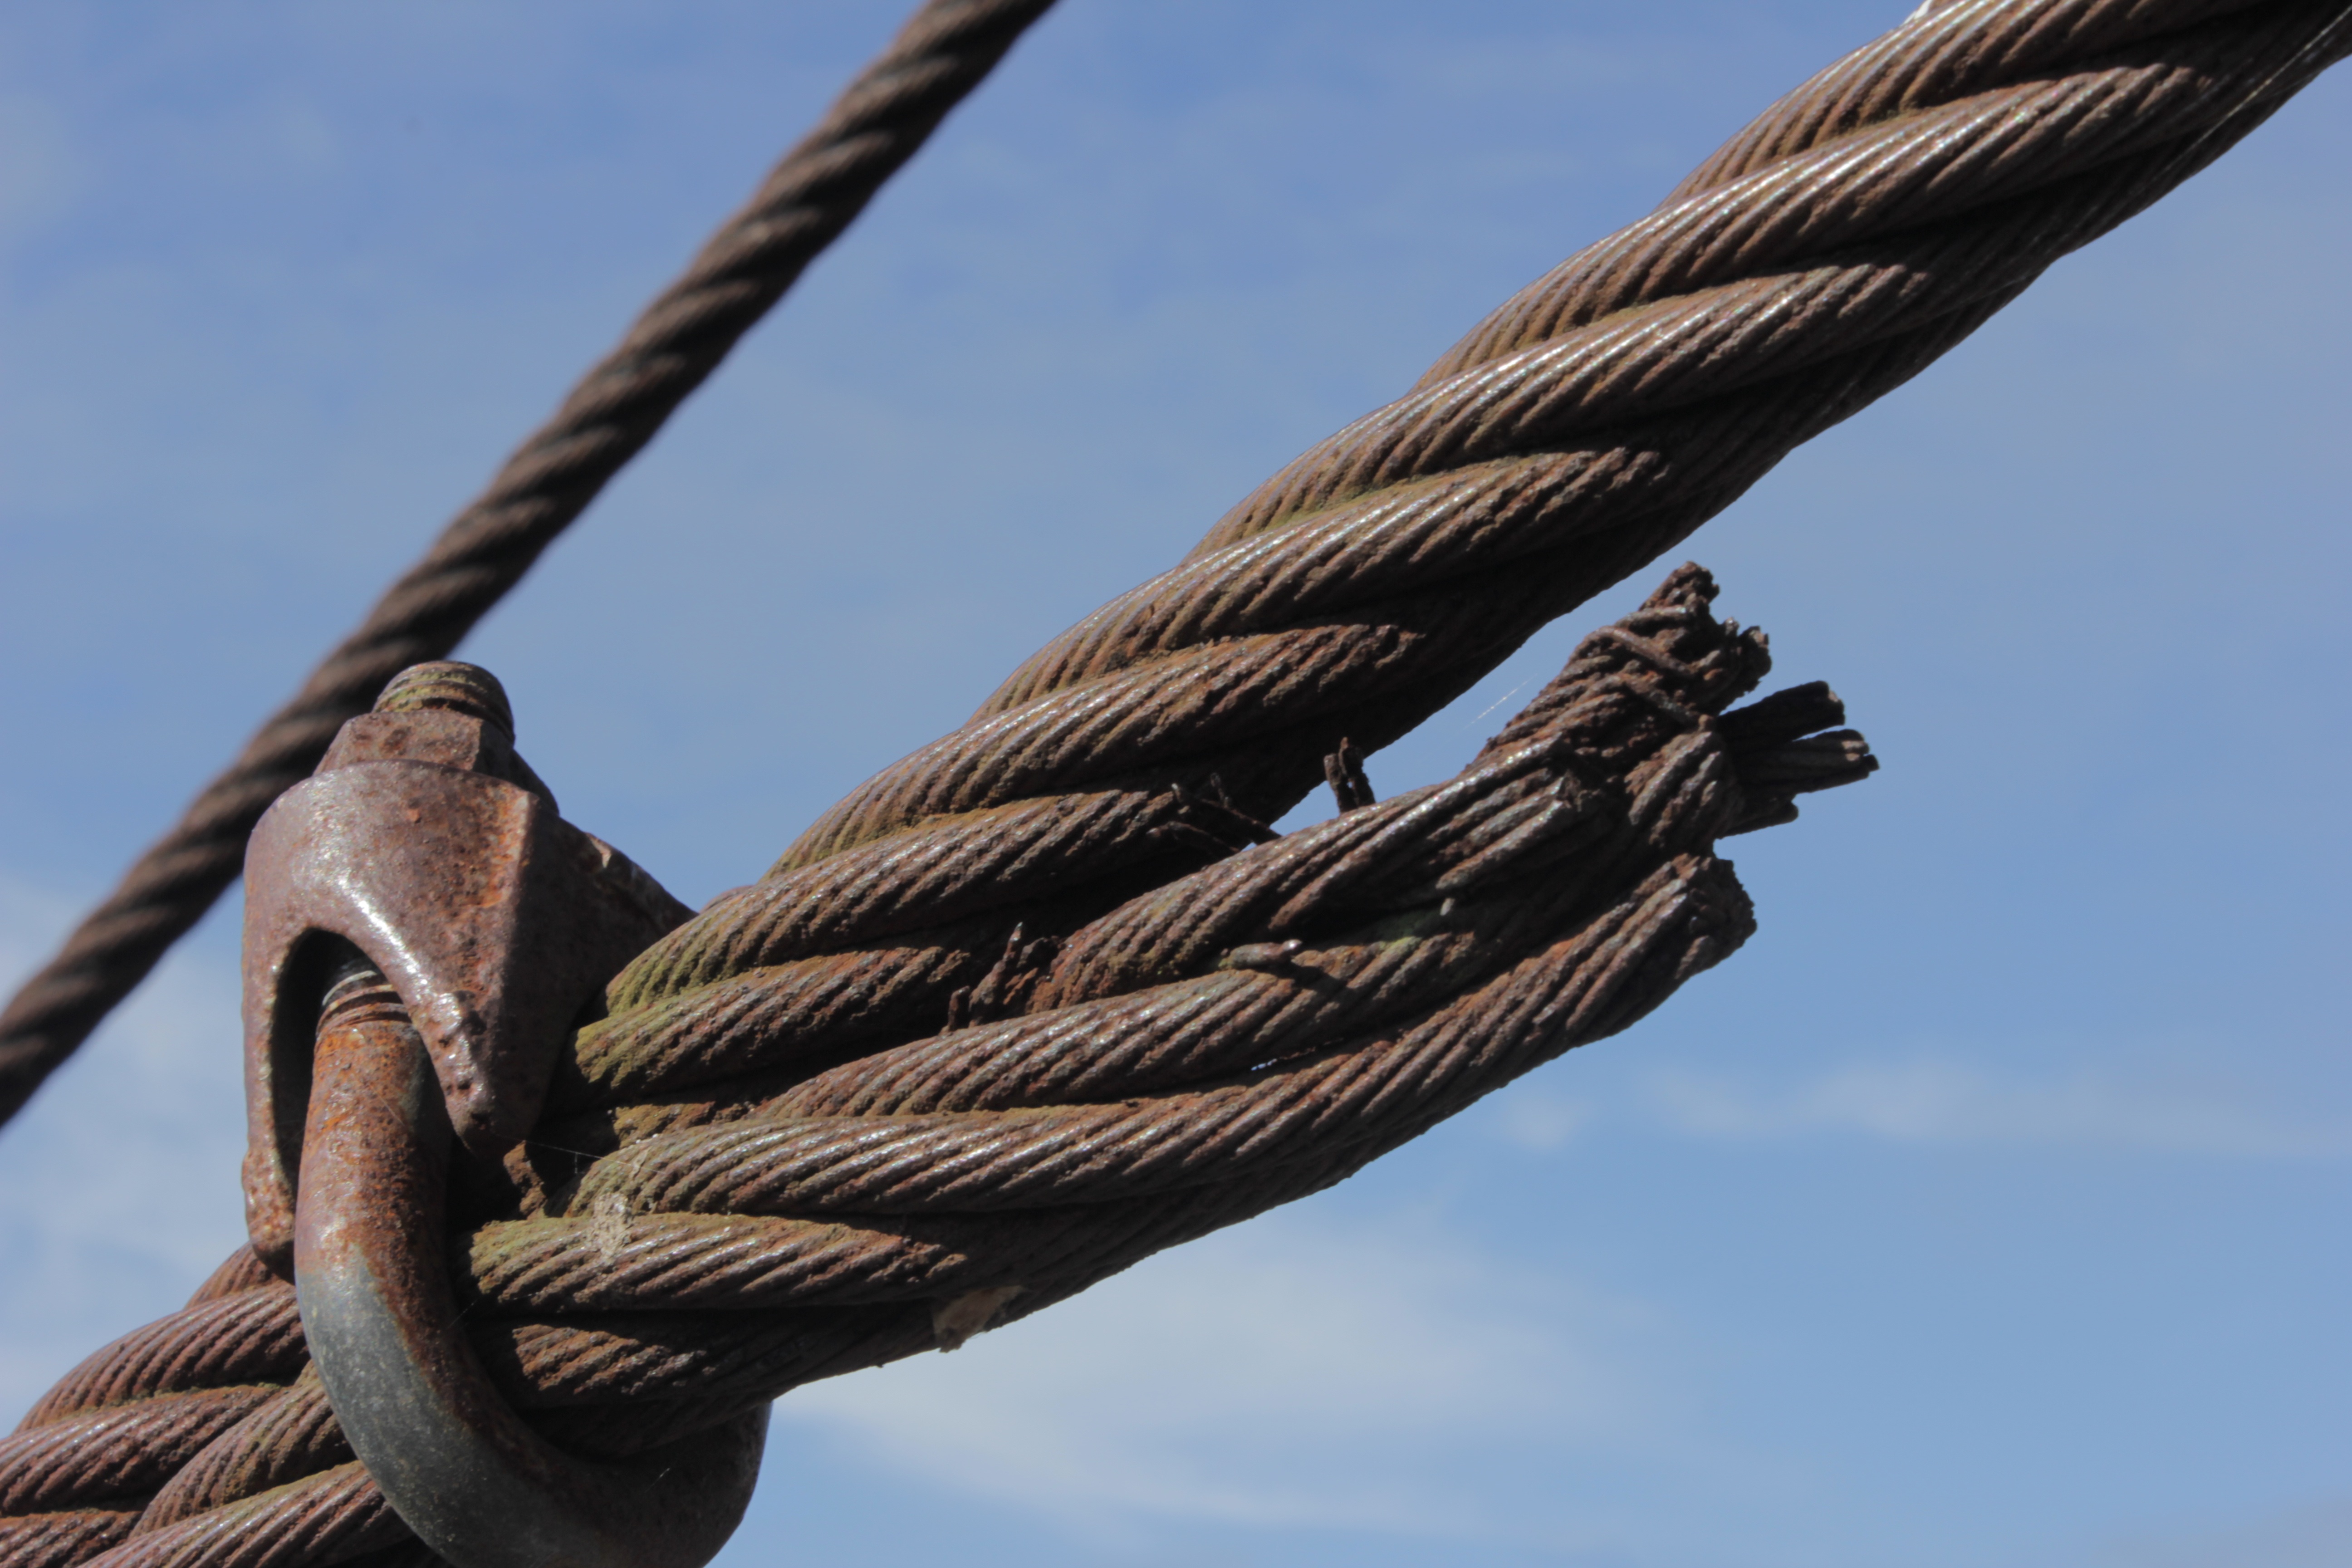
branch, rope, wing, cable, steel, broken, rusty, knot, galvanized, steel cable